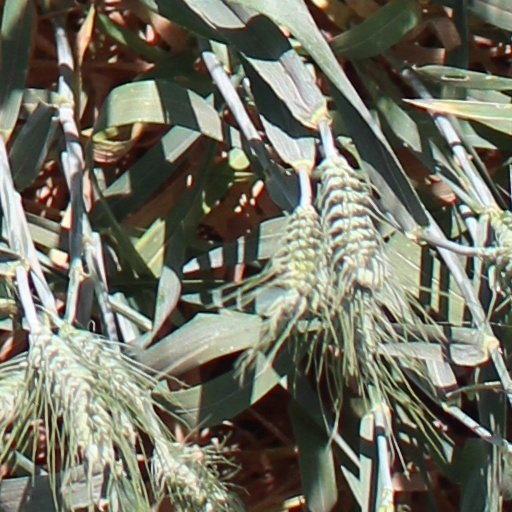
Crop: wheat